Christian Mumenthaler

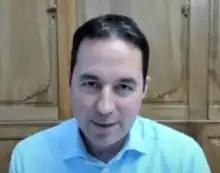
Speaking at the 2021 World Economic Forum

Christian Mumenthaler (born 21 June 1969) is a Swiss citizen and former Group Chief Executive Officer of Swiss Re, a position he held from 1 July 2016 until 30 June 2024.